Victor Emmanuel II

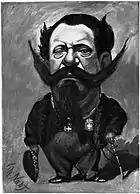
Caricature of King Victor Emmanuel II by Thomas Nast, Brooklyn Museum

In 1842, Victor Emmanuel married his paternal first cousin (aunt's daughter) Adelaide of Austria (1822–1855). With her, he had eight children: